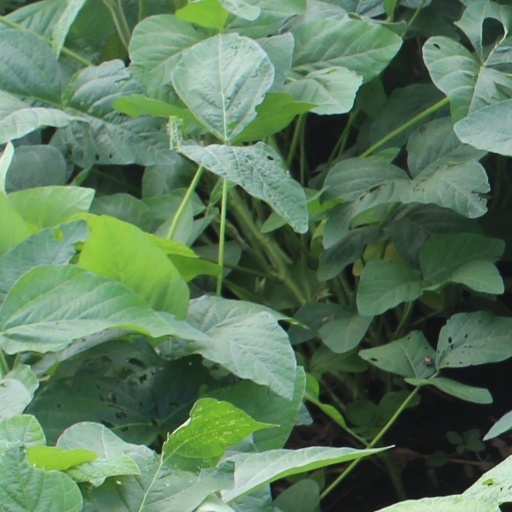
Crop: soybean